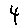
Label: 4